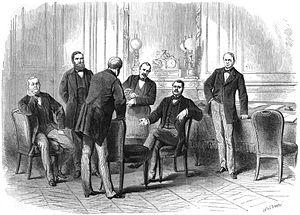
Le Second Empire est le système constitutionnel et politique instauré en France le 2 décembre 1852 lorsque Louis-Napoléon Bonaparte, président de la République française, devient le souverain Napoléon III, empereur des Français, un an jour pour jour après son coup d'État du 2 décembre 1851. Ce régime politique succède à la Deuxième République et précède la Troisième République.
Le plébiscite du 8 mai 1870 est le dernier plébiscite organisé sous le Second Empire. Voulu par Napoléon III, son but est de faire approuver les réformes entamées par le gouvernement et donner une nouvelle constitution au régime impérial. Il s’agit aussi pour l'empereur des Français de conforter sa dynastie.